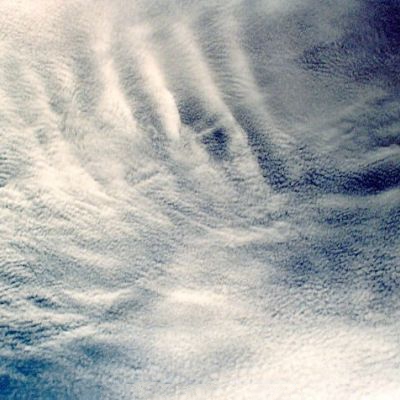
Cloud type: Cirrocumulus (Cc)